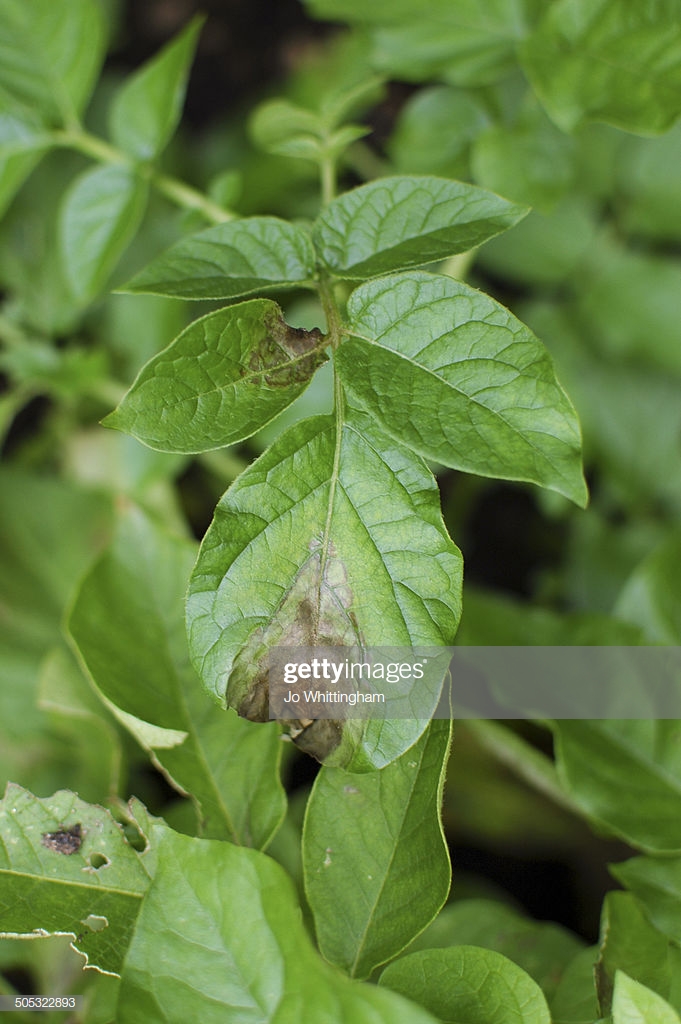
Labels: Potato leaf early blight, Potato leaf early blight, Potato leaf early blight